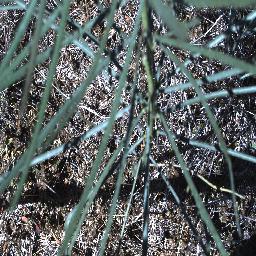
Label: parkinsonia